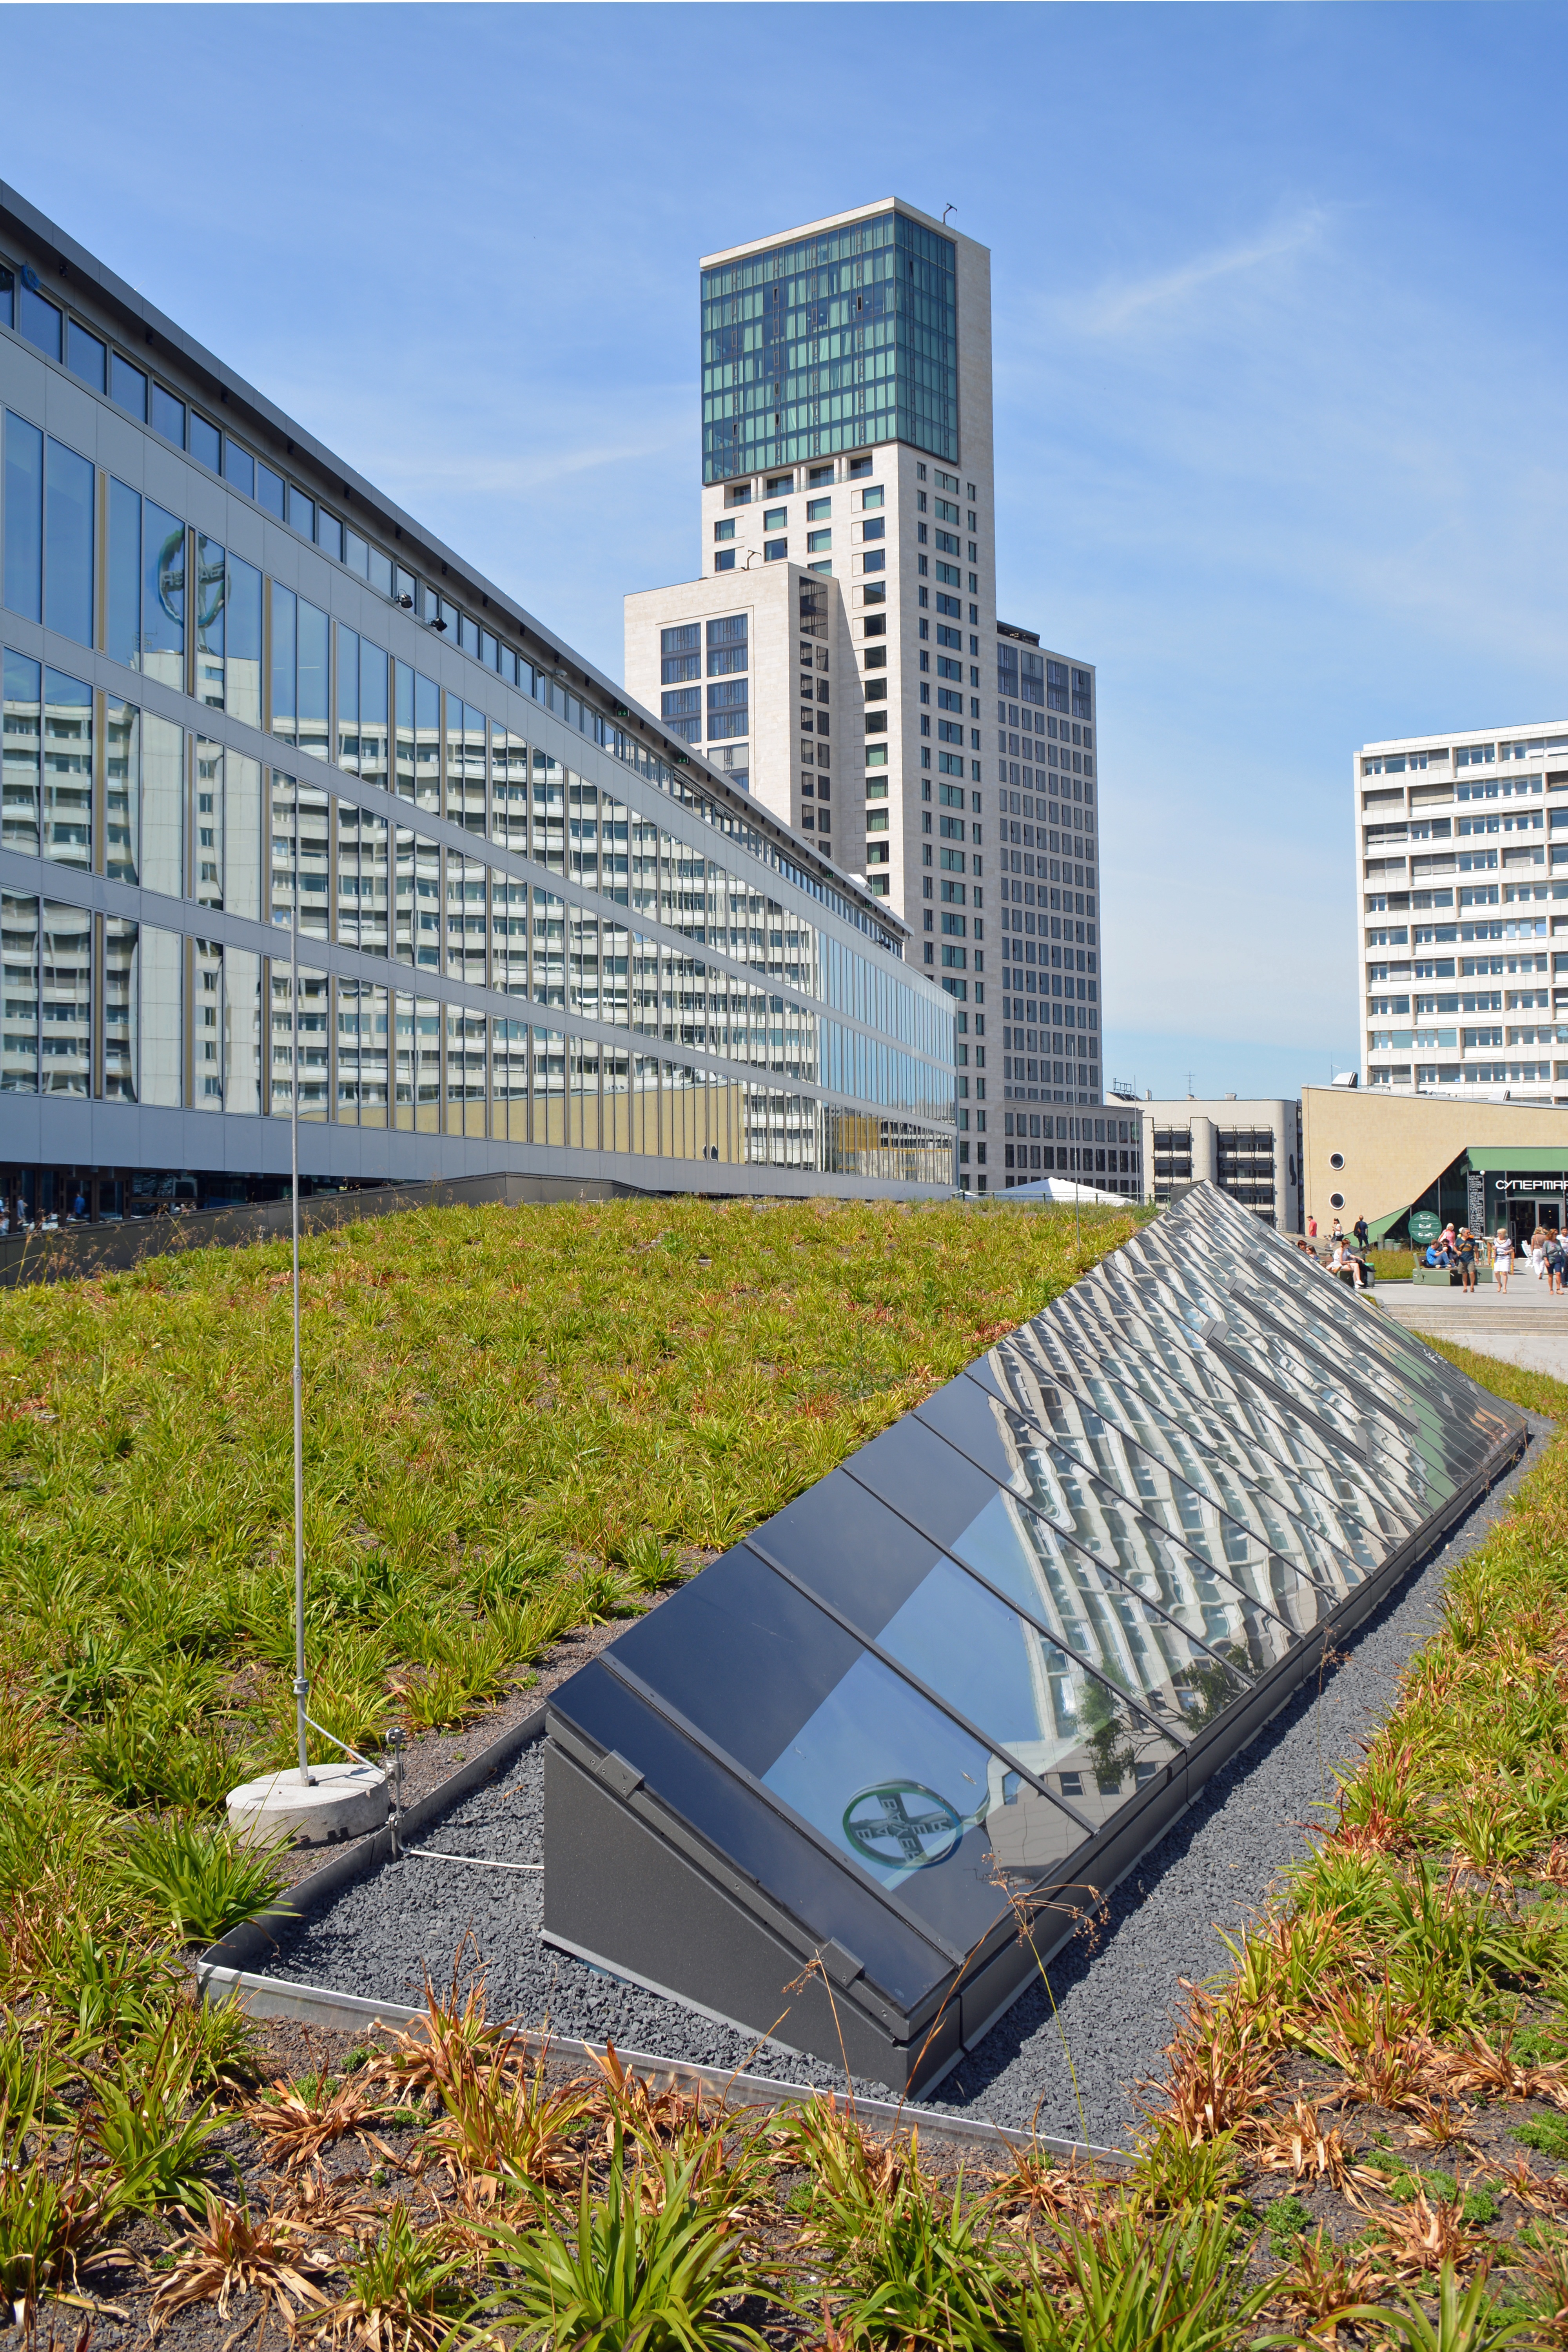
architecture, city, skyscraper, facade, tower block, capital, homes, berlin, headquarters, mirroring, residential area, outdoor structure